Health in New Zealand

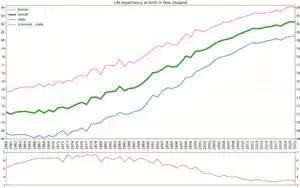
Life expectancy development by gender

New Zealand is a high income country, and this is reflected in the overall good health status of the population. However like other wealthy countries, New Zealand suffers from high rates of obesity and heart disease.